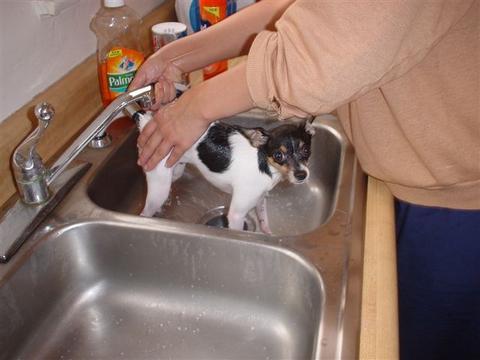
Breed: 237-n000095-toy_terrier